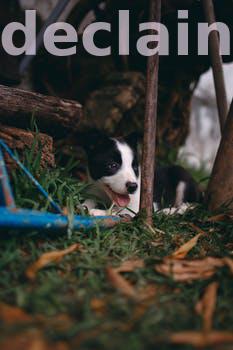
Label: Watermark